Jack Deverell

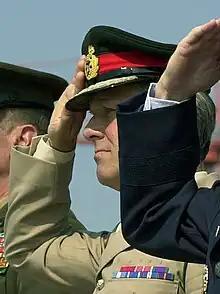
General Jack Deverell (John Freeguard Deverell) Commander-In-CHIEF of the Allied Force (NATO) on 12 August 2003

General Sir John Freeguard Deverell (born 27 April 1945) is a British Army officer who was Commander-in-Chief Allied Forces Northern Europe from 2001 to 2004.